Rafael Yela Günther

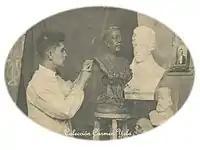
Yela Günther working in his studio. Photograph by Carmen Yela.

Yela studied sculpture under his father Baldomero Yela Montenegro (1859–1909), a sculptor and marble-carver, and afterwards under the Venezuelan Santiago González (1850–1909). The Italian Antonio Doninelli taught him bronze casting techniques. In his early life he made the acquaintances of notable artists like Carlos Mérida, Carlos Mauricio Valenti Perrillat and Jaime Sabartés.